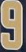
Number: 9